Porto

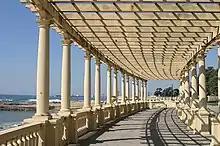
"Foz" neighbourhood along the coast

In 1806, Porto built the floating pontoon bridge known as the Ponte das Barcas. During the Peninsular War, French forces under Jean-de-Dieu Soult invaded the city. On 29 March 1809, thousands of civilians attempting to flee across the bridge caused it to collapse, resulting in an estimated 4,000 deaths—the deadliest bridge disaster in history.